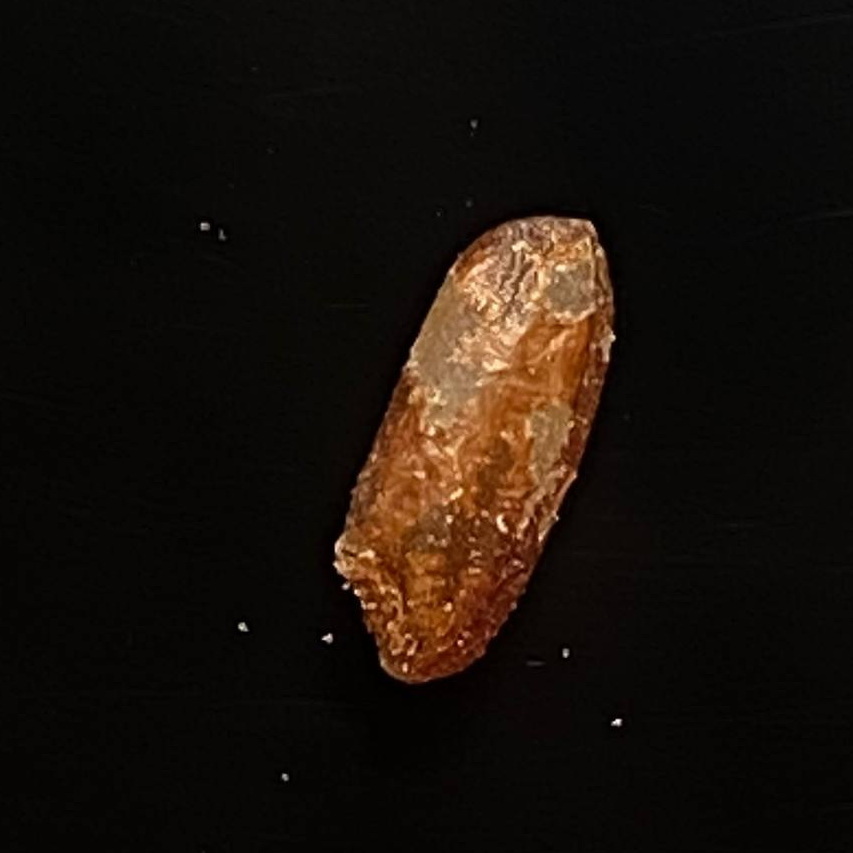
Rice variety: Ganjiya